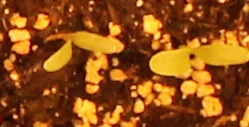
Label: Sugar beet